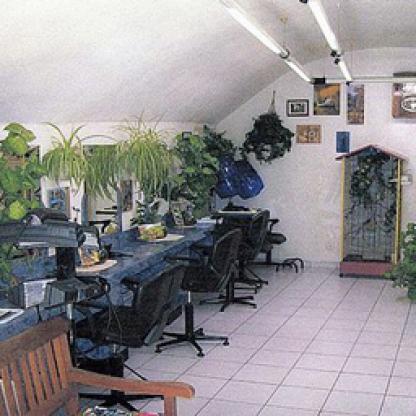
Scene: Indoor